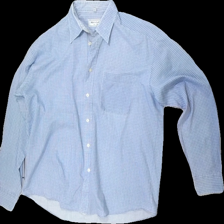
View: front
Type: Shirt
Category: Men
Brand: Not in the list
Brand text on label: mens fashion
Colors: Blue
Material: 79% Polyester 21% Cotton
Pattern: Checkered print
Cut: Regular
Size: L
Damage: stained
Damage location: top center
Damage 2: damaged fabric
Damage 2 location: top center
Price range: <50
Recommended usage: Export
Description: blue and white checkered shirt